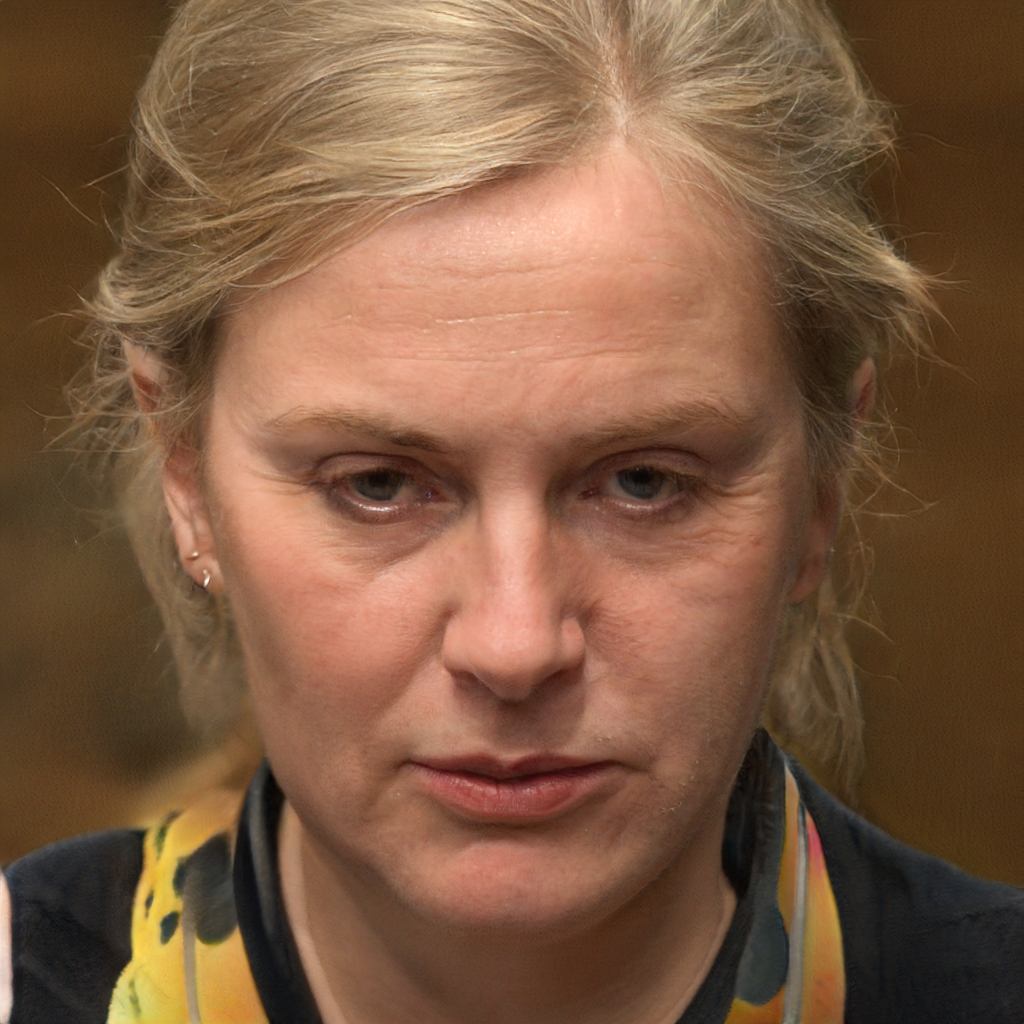
Label: Colored